Sun Ma Sze Tsang

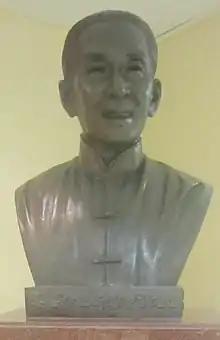
Bust of Sun Ma Sze Tsang in Kwong Wah Hospital

Sun was a charitable man who had attended the Tung Wah Charity Show for many years, performing his hits like "Man Ok Yan Wai Shou", "Emperor Kuang-hsu Mourns Consort Zhen". His performances garnered huge amount of donations and were seen by TVB, the largest Hong Kong TV station, as the most important performance in the Tung Wah Charity Show. He, therefore, gained the nickname of 'Opera King of Charity' (慈善伶王) in Hong Kong.